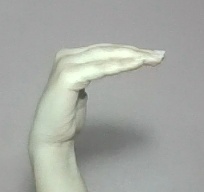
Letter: haa